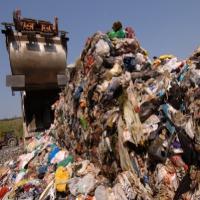
Weather: sun or clear